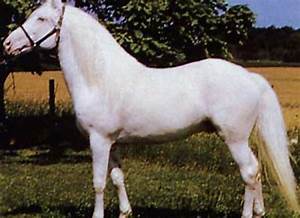
Label: cavallo